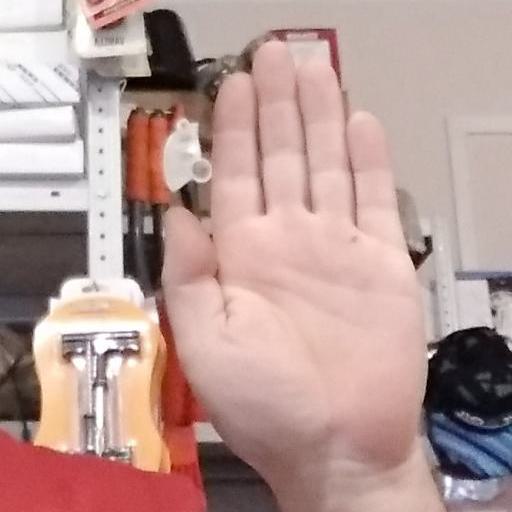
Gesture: stop